The Third Part of the Night

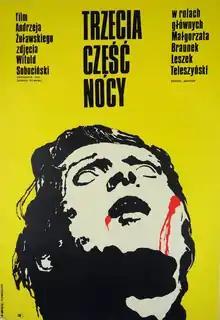
Original Polish release poster

The Third Part of the Night is a 1971 Polish avant-garde psychological horror-drama film. It is set in Nazi-occupied Poland and directed by Andrzej Żuławski.